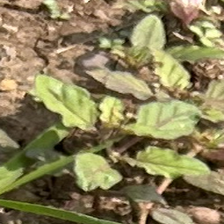
Weed species: Punarnava _(Boerhaavia diffusa)